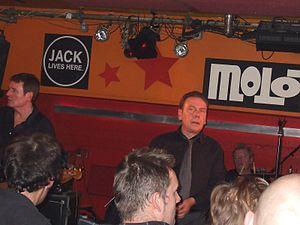
The Godfathers est un groupe de rock anglais originaire de Londres.